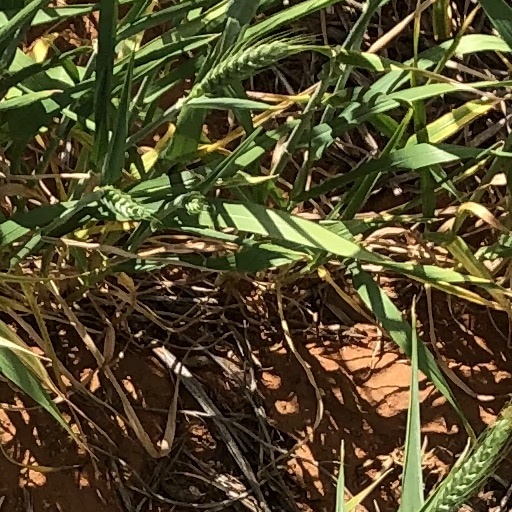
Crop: wheat